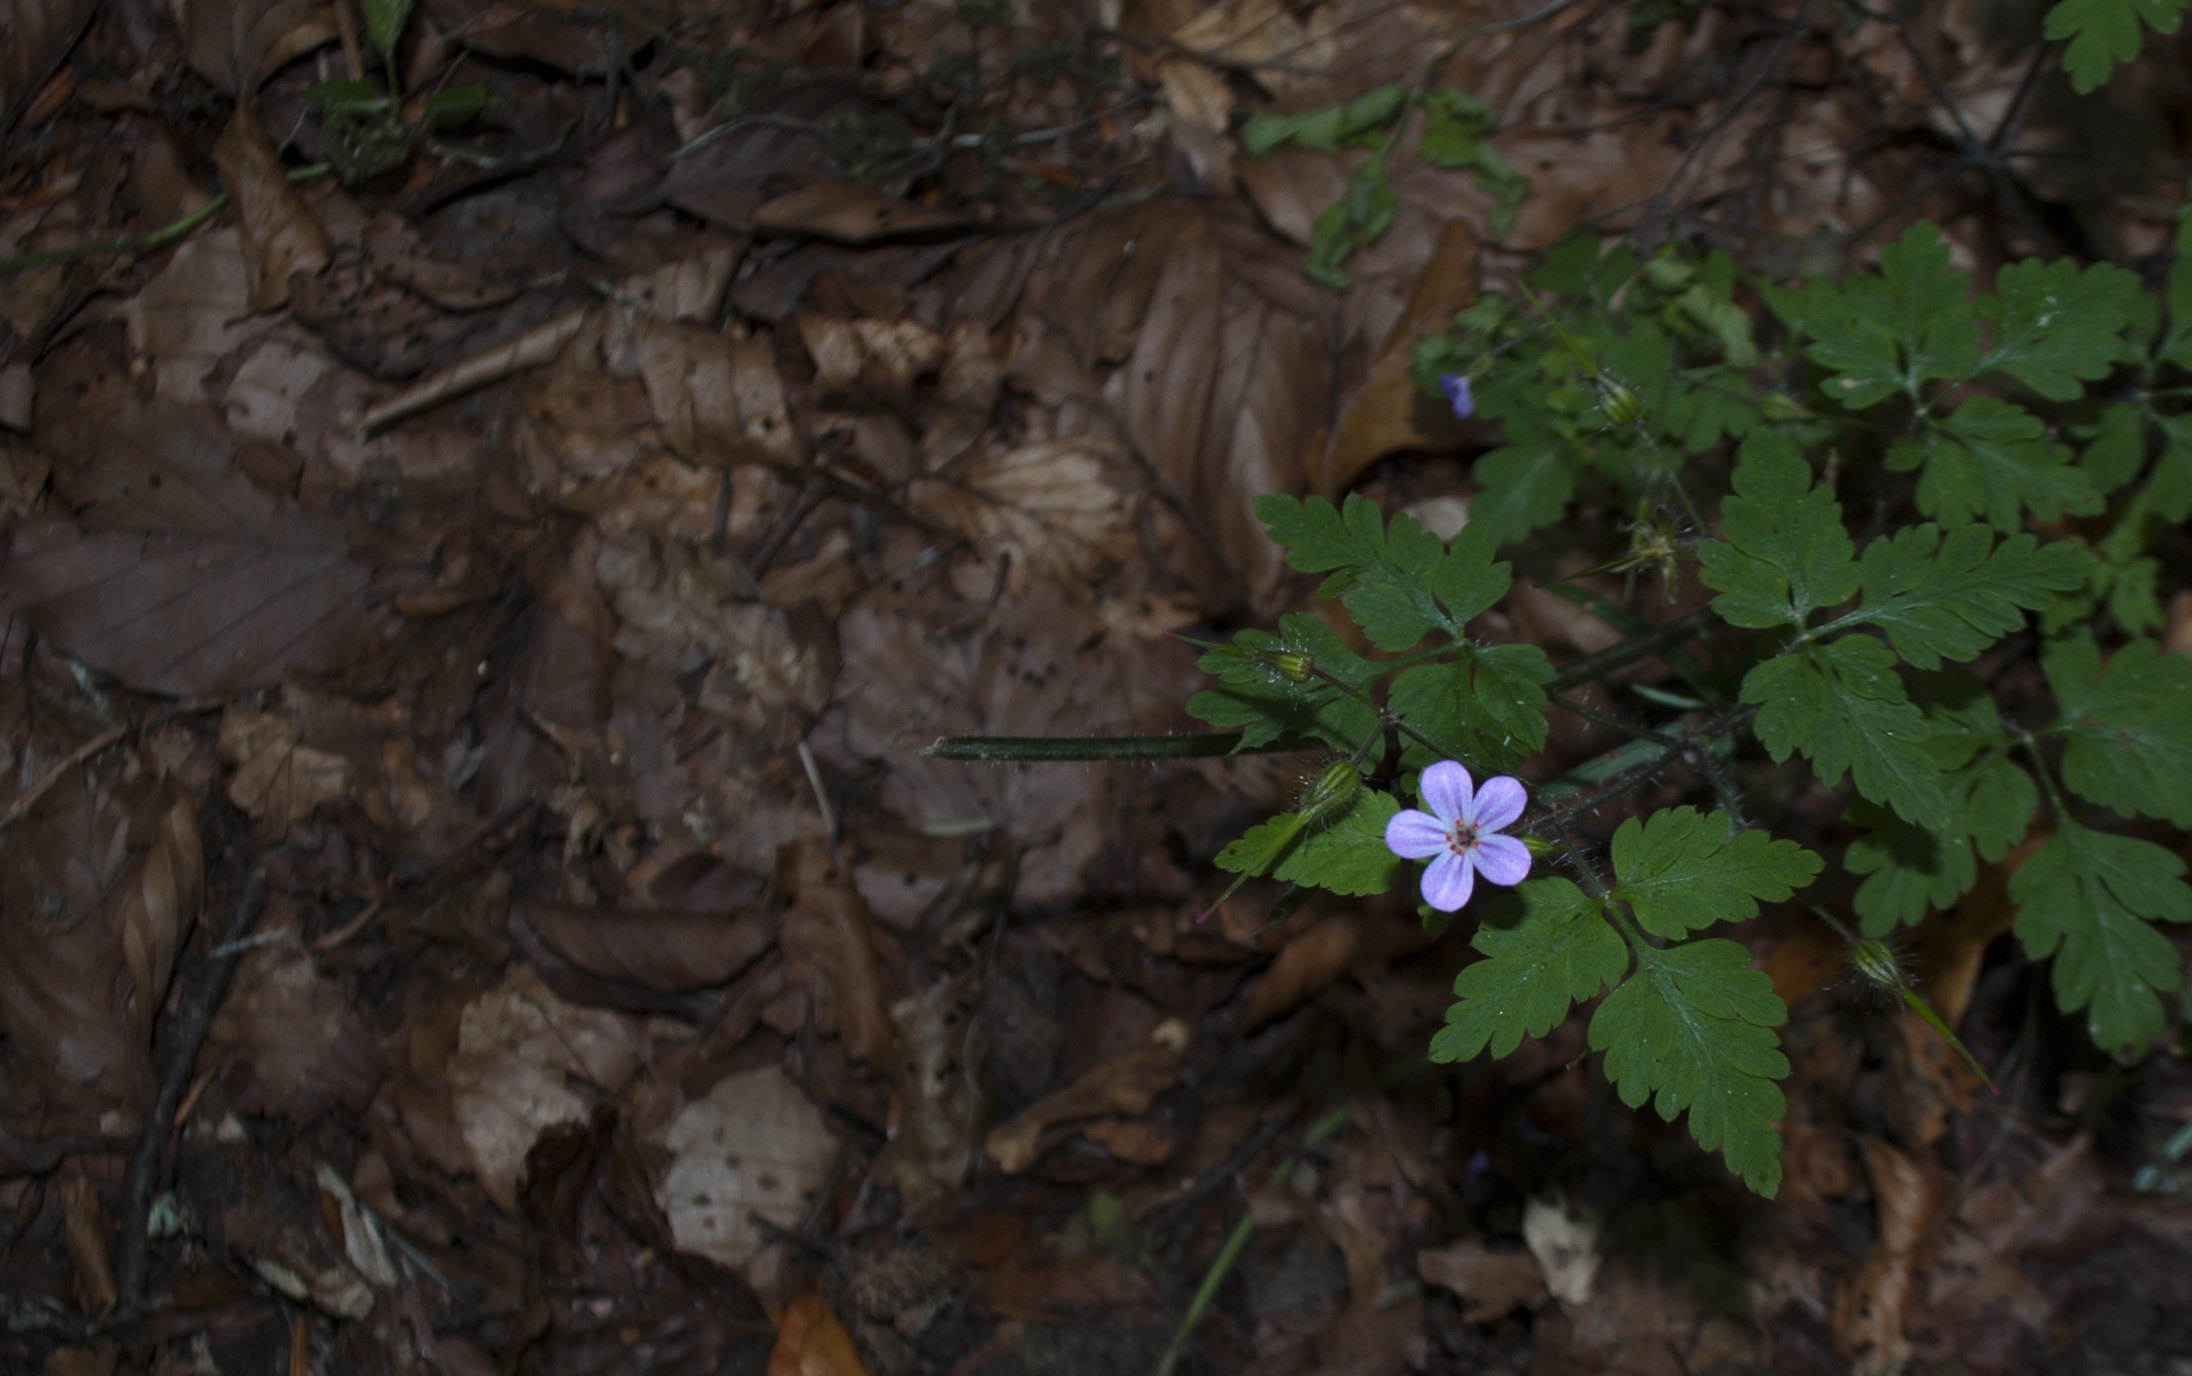
tree, nature, forest, plant, leaf, flower, wild, natural, small, autumn, soil, blue, flora, season, wildflower, outdoors, tiny, woodland, land plant